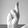
ASL letter: R